The Anarchy

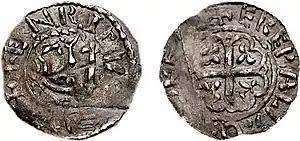
A Prince Henry silver penny, minted in his own name at Corbridge in Northumberland after his peace deal with Stephen.

The Angevin invasion finally arrived in August. Baldwin de Redvers crossed over from Normandy to Wareham in an initial attempt to capture a port to receive the Empress Matilda's invading army, but Stephen's forces forced him to retreat into the south-west. The following month the Empress was invited by the Dowager Queen Adeliza to land at Arundel instead, and on 30 September Robert of Gloucester and the Empress arrived in England with 140 knights. Matilda stayed at Arundel Castle, whilst Robert marched north-west to Wallingford and Bristol, hoping to raise support for the rebellion and to link up with Miles of Gloucester, who took the opportunity to renounce his fealty to the king.